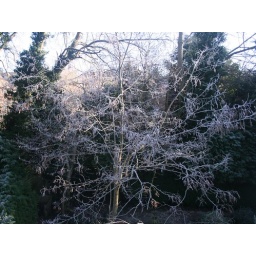
The view from my bedroom window - think I'll stay in bed!!